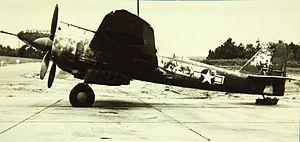
Le Kawasaki Ki-102 était un chasseur lourd japonais de la Seconde Guerre mondiale, les Alliés le surnommèrent Randy. C'était un avion bimoteur, biplace, possédant un large rayon d'action, développé pour remplacer le Kawasaki Ki-45 Toryu. Trois versions furent planifiées : Le Ki-102a, Ki-102b et le Ki-102c. Le Randy aurait constitué un excellent remplaçant si son développement n'avait pas coïncidé avec la débâcle du Japon.